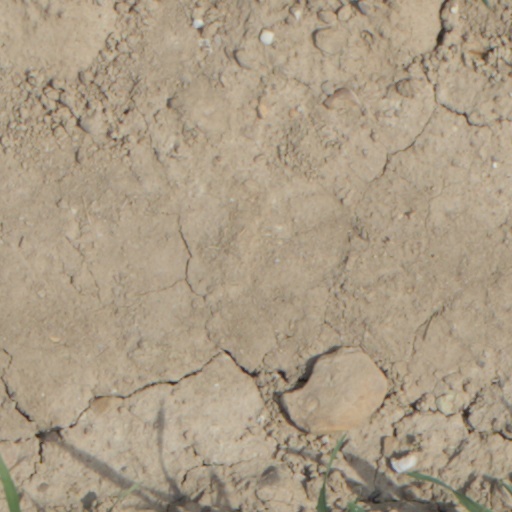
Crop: wheat